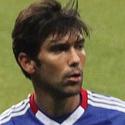
Age: 30